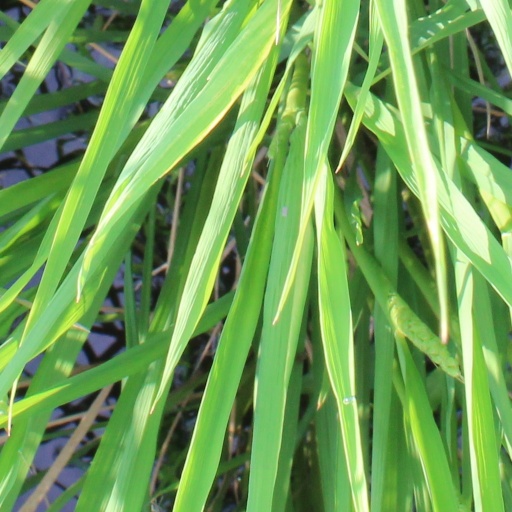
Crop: rice